Monster Smash

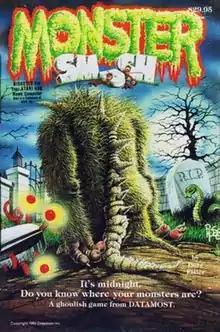

Monster Smash (stylized in-game as Monster Smash!) is an action game written by Dave Eisler and published by Datamost in 1983 for the Apple II and Atari 8-bit computers. A Commodore 64 port followed in 1984. The music in the Atari 8-bit version was written by Gary Gilbertson and praised by reviewers. An earlier version of the game was published by The Software Farm in 1982 as Monster Mash.